Military Airlift Command

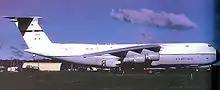
C-5A (AF Ser. No. 69-0009) of the 60 MAW, Travis AFB, California, circa 1973

The C-5 Galaxy proved to be one of the finest military airlift aircraft in history, not the expensive military mistake as it had been portrayed in the media. Since its introduction in 1970, the C-5A had been plagued by problems. The Air Force claimed to have rectified the problems, but the C-5A was still viewed by the press as an expensive failure. During Nickel Grass, C-5s carried 48% of the total cargo in only 145 of the 567 total missions. The C-5A also carried "outsize" cargo such as M60 Patton tanks, M109 howitzers, ground radar systems, mobile tractor units, CH-53 Sea Stallion helicopters, and A-4 Skyhawk components; cargo that could not fit in smaller aircraft. This performance justified the C-5's existence, and allowed the Air Force to move forward with their proposed upgrade to the C-5B variant.